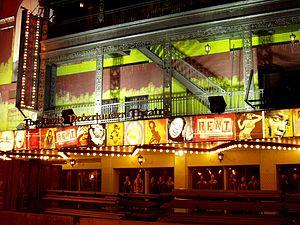
Le Nederlander Theatre est un théâtre de Broadway construit en 1921 et situé au 208 West de la 41e rue, dans le Theater District, dans le centre de Manhattan, à New York.